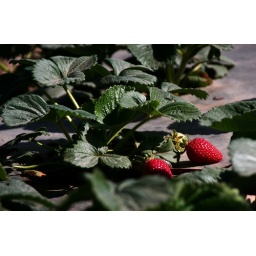
Strawberries in the field. Taken from the car window while parked at the farm stand.